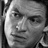
Emotion: sad